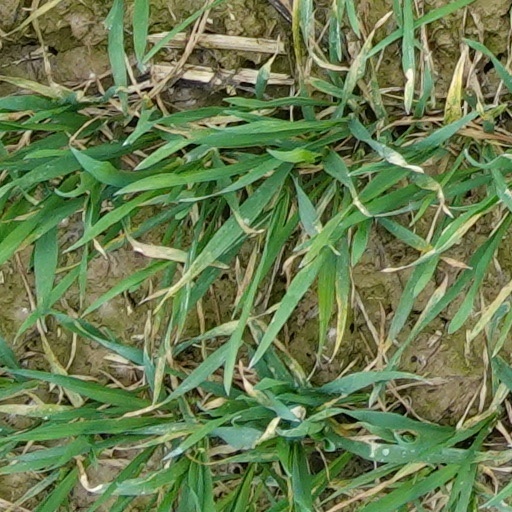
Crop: wheat